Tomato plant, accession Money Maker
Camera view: vertical (180 deg); turntable rotation: 120 degrees
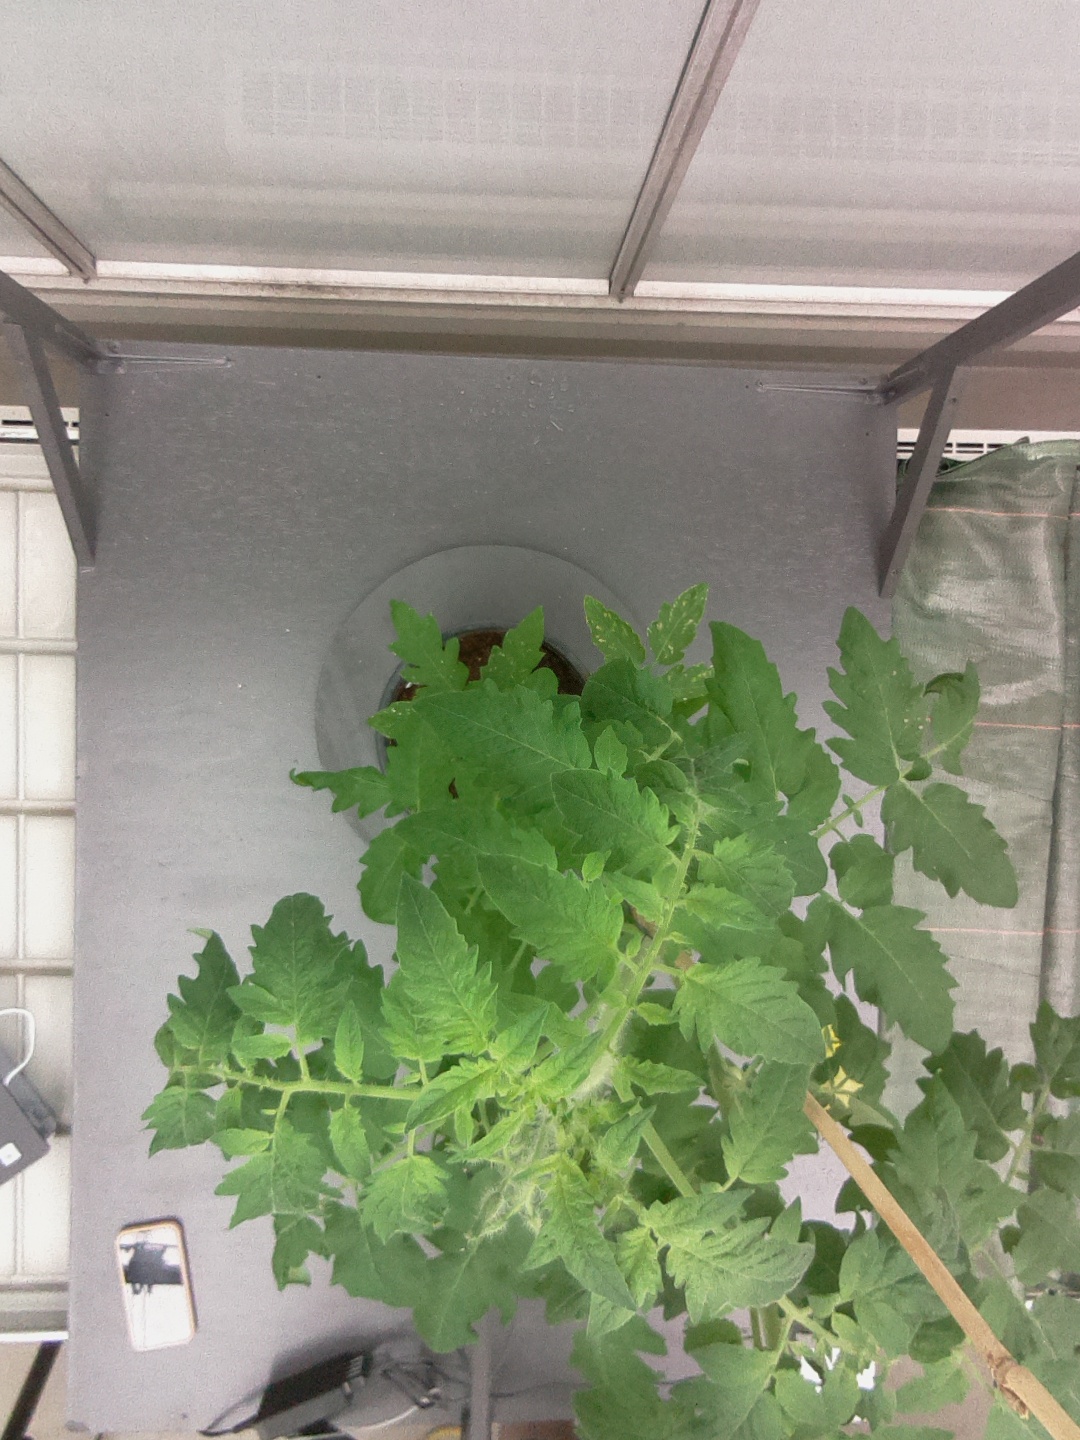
BBCH growth stage 59: 9 or more inflorescences visible